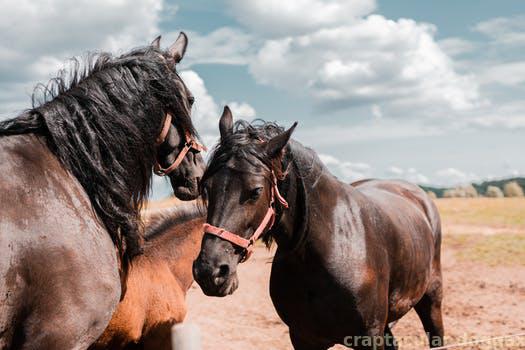
Label: Watermark